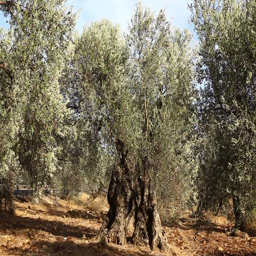
old olive tree in a lower orchard